Murder of Sheila Anderson

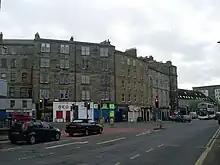
Only 30 minutes before she was found dead, Anderson was seen by two police officers just behind where this photo was taken, at the junction of Commercial Street and North Junction Street in Leith

Investigators found that the killer's car would have been heavily damaged by the act, and possibly written off. Deep red vehicle paint was found on Anderson's clothes, indicating the killer's car was red. It appeared to have come from an overspray of the underside of a rusty car. Appeals have been made for anyone whose partner came home at some point in 1983 with a damaged car, potentially with a suspicious story about how they'd got the damage, to come forward. It was found that there was a 50% chance that the killer would have a sexually transmitted disease, which he could potentially have given to his partner and would be remembered by them, causing to police appealing for anyone who remembers being given an STD by a partner around 1983 to come forward. The man would have had to have sought treatment for this very soon after the crime.